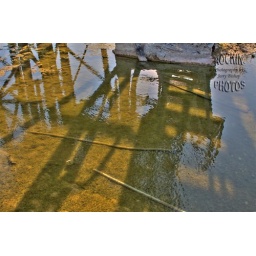
This is a close up of the standing water right under the cement plant equipment.